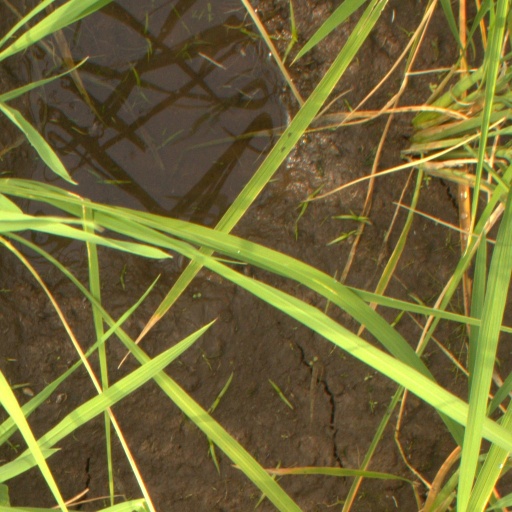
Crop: rice